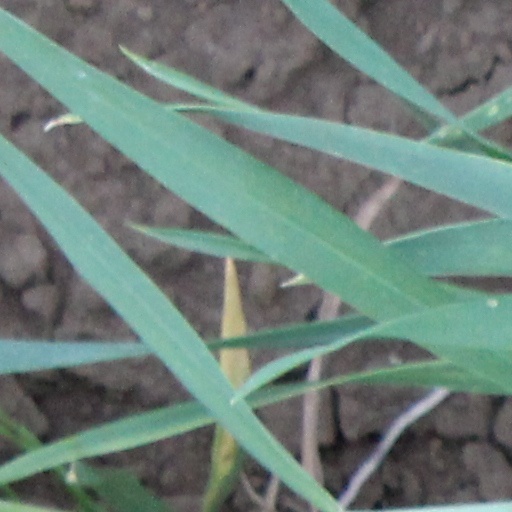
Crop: wheat